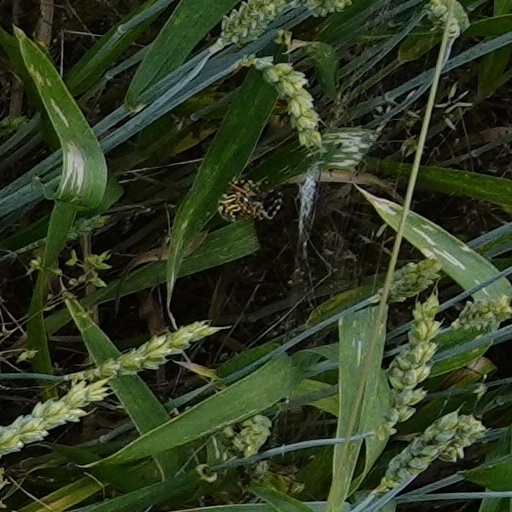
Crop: wheat